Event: Nepal Earthquake
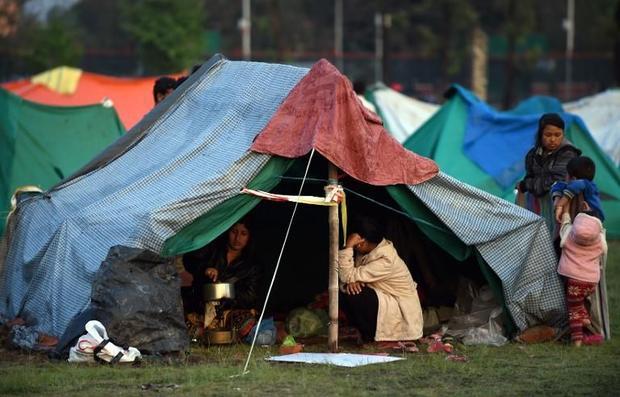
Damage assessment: no_damage